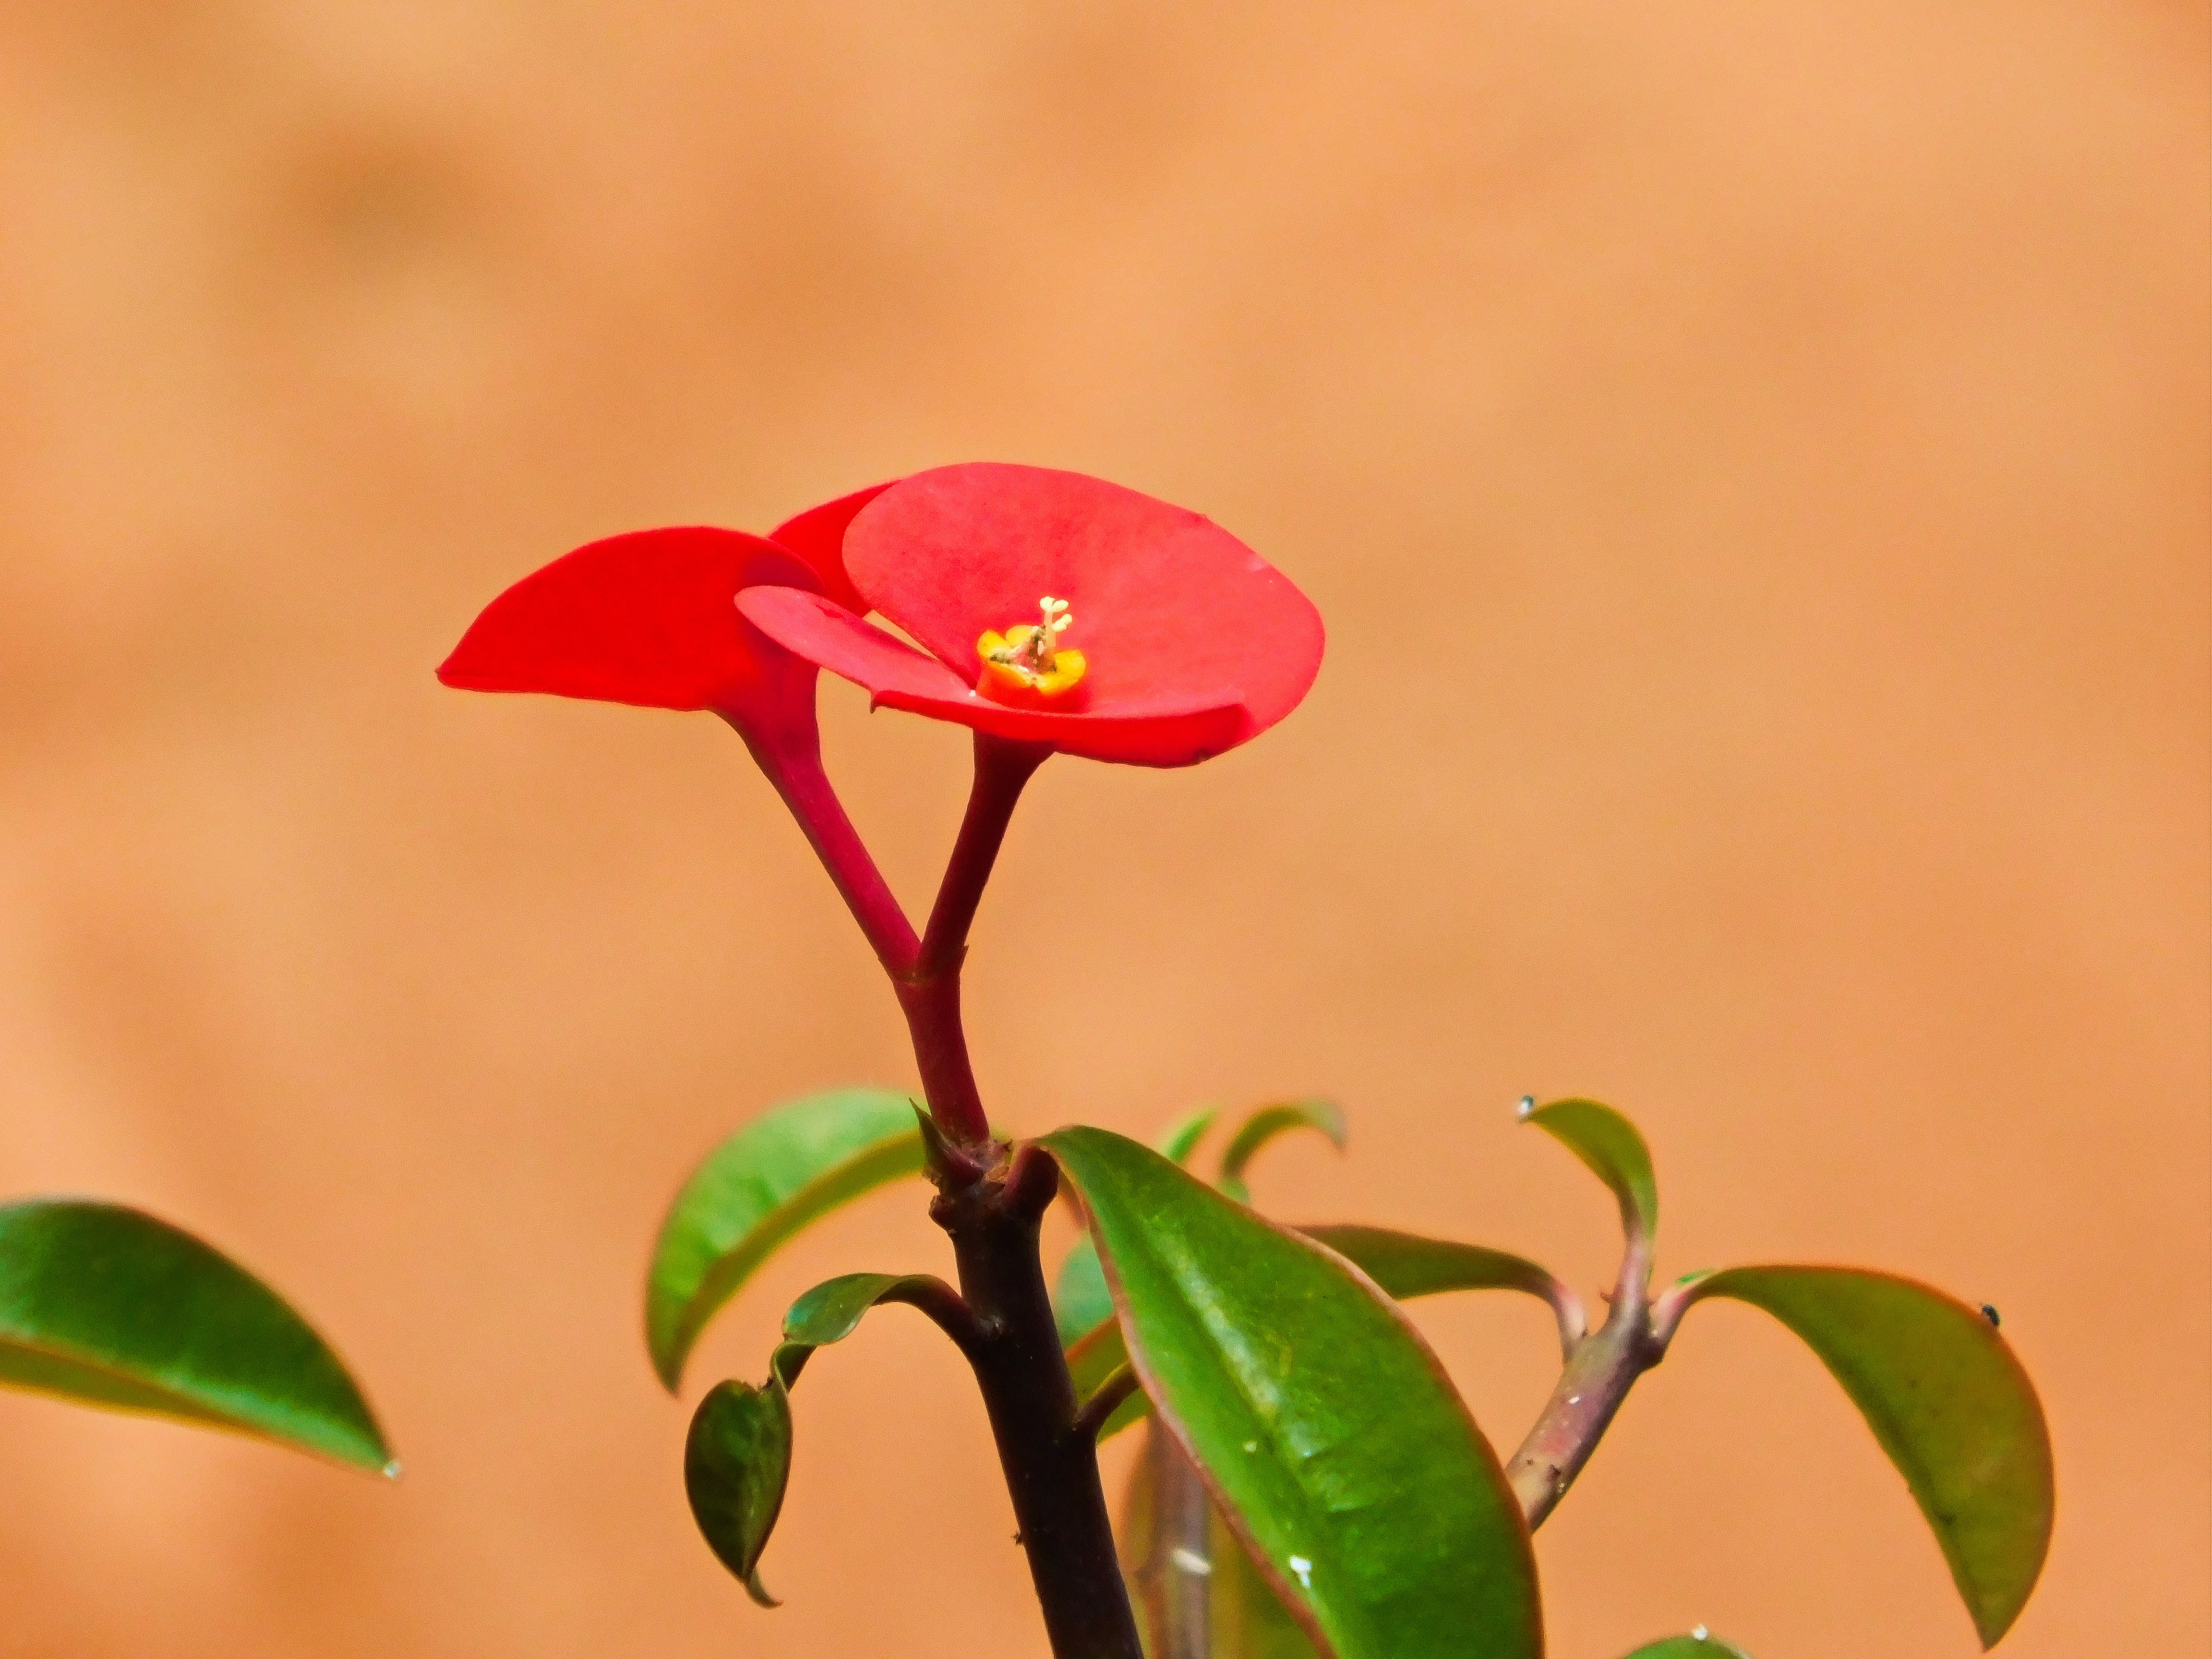
nature, branch, blossom, plant, leaf, flower, petal, green, red, botany, garden, flora, wildflower, close up, macro photography, red flowers, flowering plant, plant stem, land plant